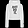
Label: Pullover